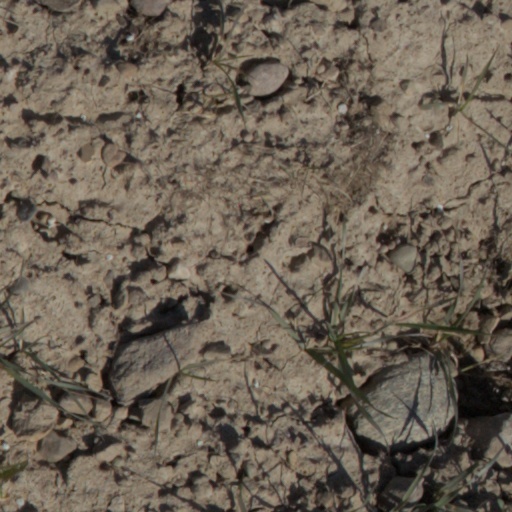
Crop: wheat